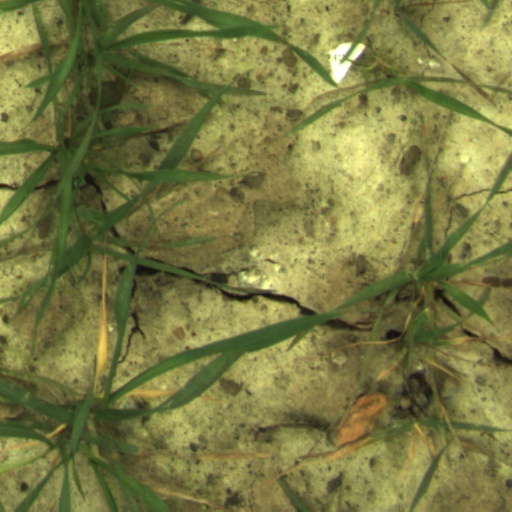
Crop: wheat